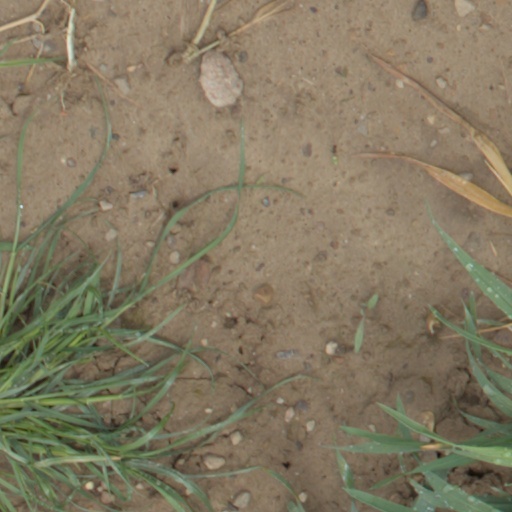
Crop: wheat